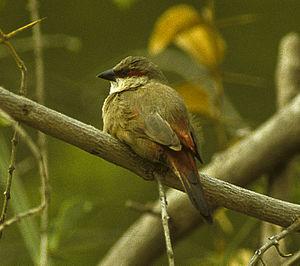
L’Astrild à croupion rose ou Astrild à dos rouge est une espèce de passereaux de la famille des Estrildidae.